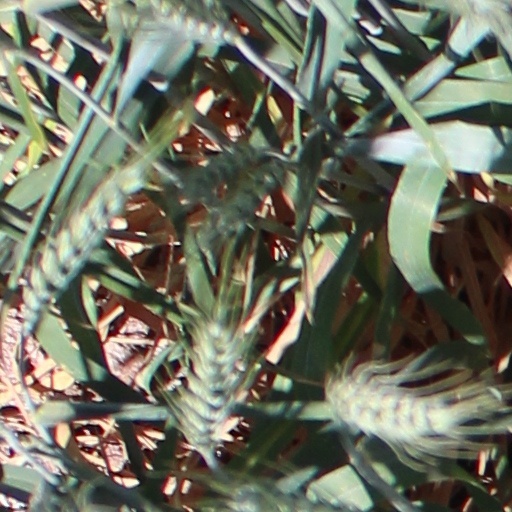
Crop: wheat